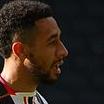
Age: 29